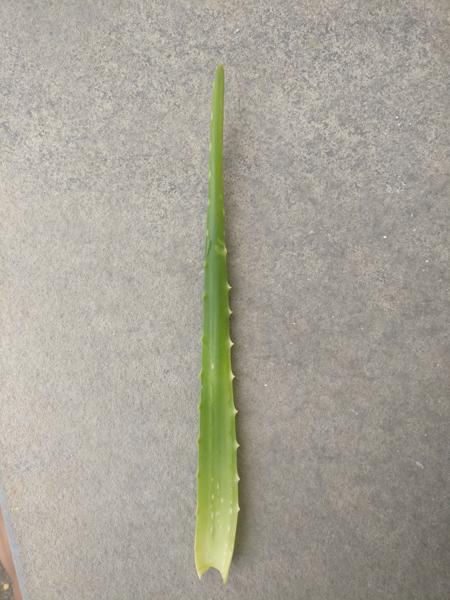
Plant: Aloevera